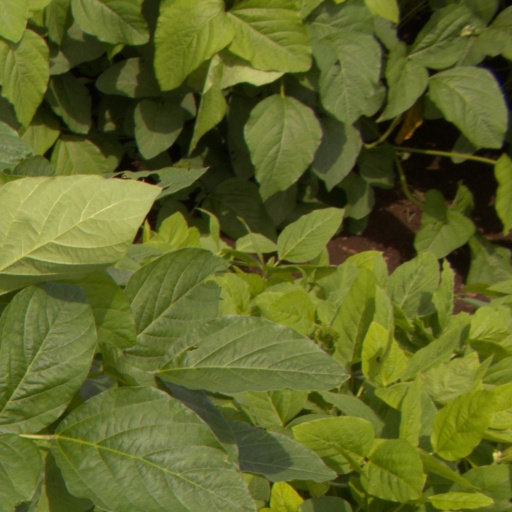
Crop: soybean